Delphic Society

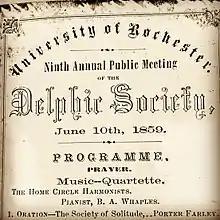
The Delphic Literary Society at the University of Rochester was founded in 1850.

There were two societies at Rochester, Delphic, and Pithonian, which fostered debates and other activities aimed at increasing their members' writing and public speaking skills. Almost all undergraduates belonged to one of the groups. Professors, some trustees, and interested townsmen affiliated with honorary membership. The Delphic Society at Rochester was formed to serve "Wisdom and Reason."